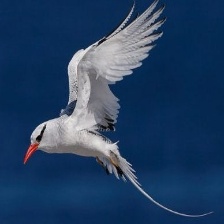
Species: RED BILLED TROPICBIRD
Scientific name: PHAETHON AETHEREU